Piotr Nowina-Konopka

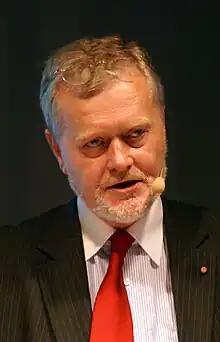
Nowina-Konopka in 2009

Nowina-Konopka studied at the Sopot School of Economics, Gdańsk University, where he gained an MSc (1972) and a PhD (1978) in economics. From 1978 to 1989 he was assistant professor in the Foreign Trade Economics Institute, Gdańsk University, and from 1988 to 1989 was professor of Catholic social science at Gdańsk Theological Institute. Nowina-Konopka was Vice-Rector of the College of Europe, and head of the Natolin, Warsaw campus, from 1999 to 2004. In 2006 he was a professor at Giedroyć College in Warsaw, where he taught a course on Negotiations and Mediations in International Conflicts.